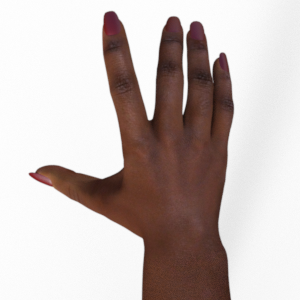
Label: paper